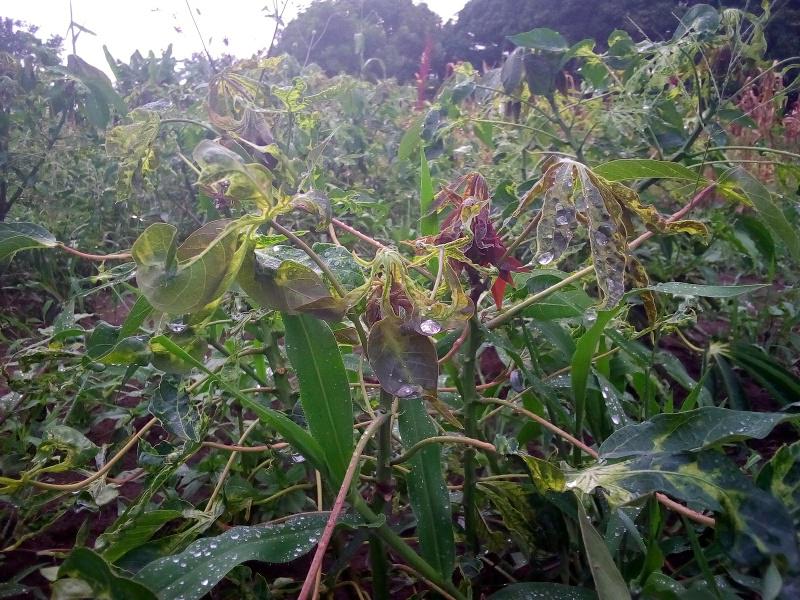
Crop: cassava
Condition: mosaic_disease